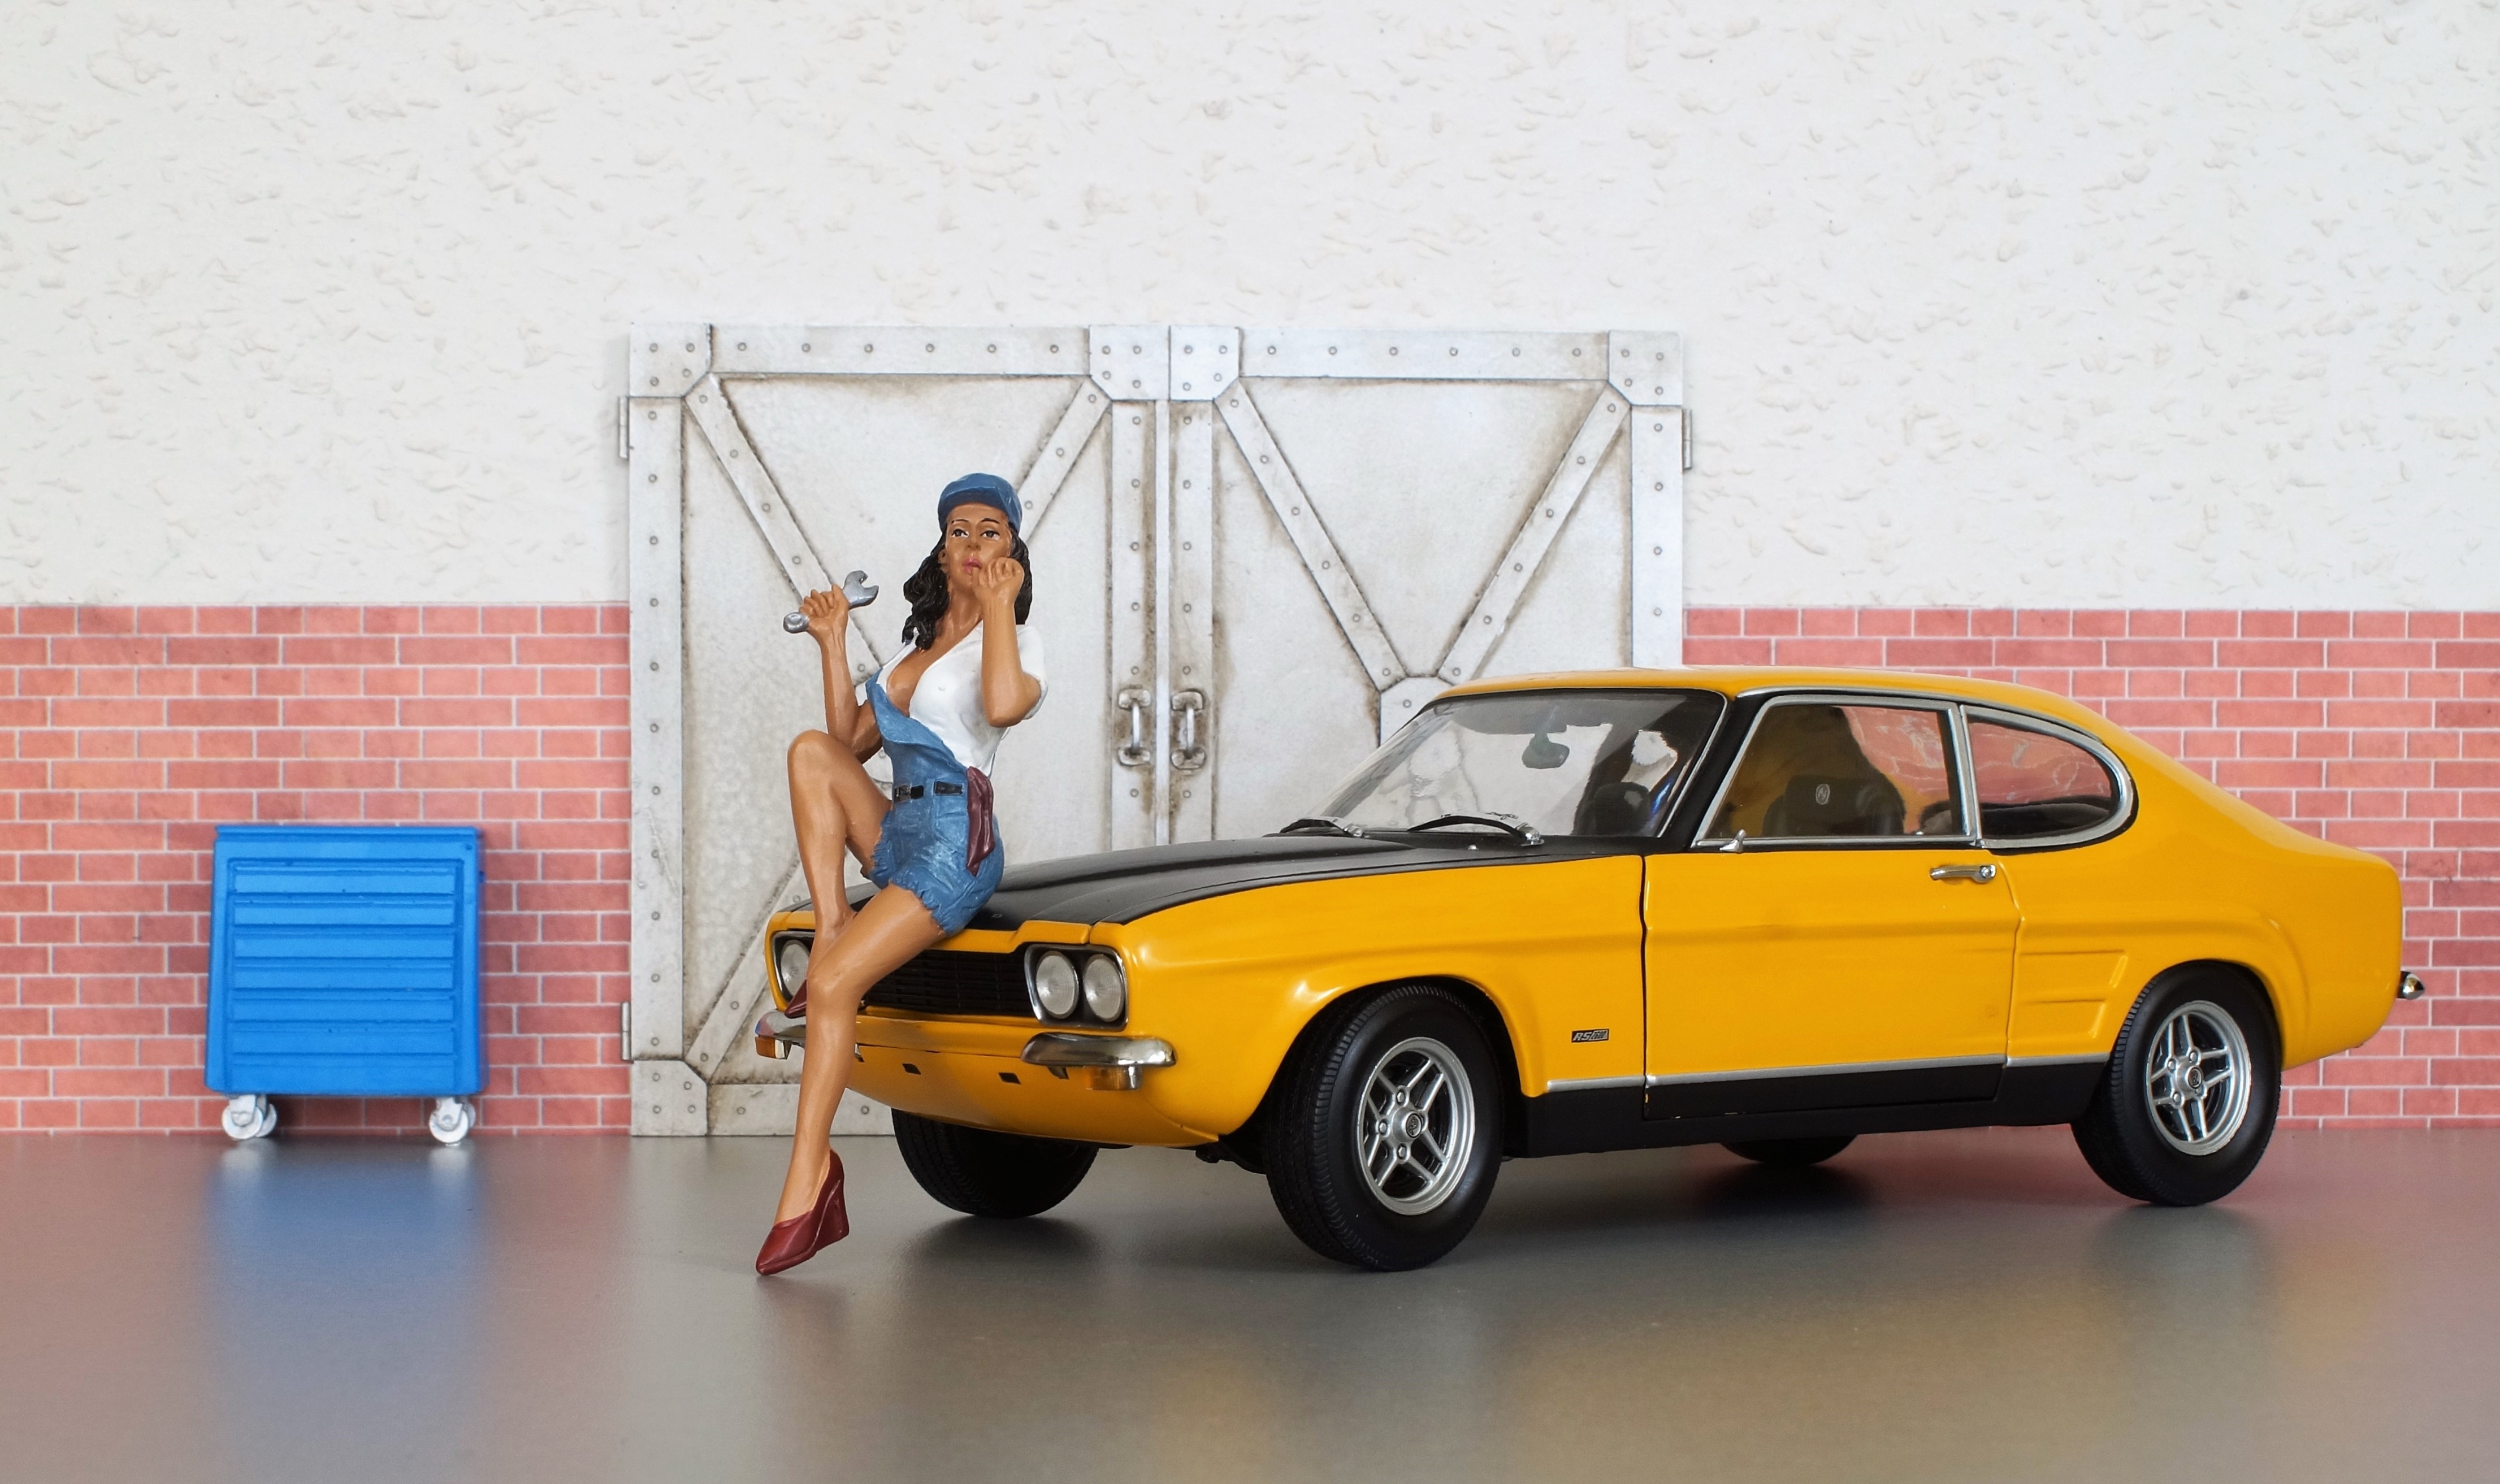
car, old, workshop, model, vehicle, auto, yellow, automotive, sports car, race car, ford, toys, oldtimer, nostalgic, classic, motorsport, mechanic, rarity, model car, land vehicle, automobile make, automotive exterior, automotive design, executive car, ford capri